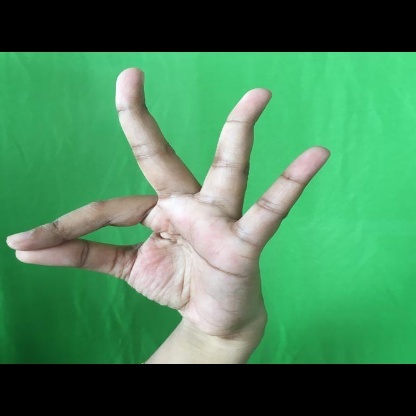
Mudra: Hamsasyam